Council of Frankfurt

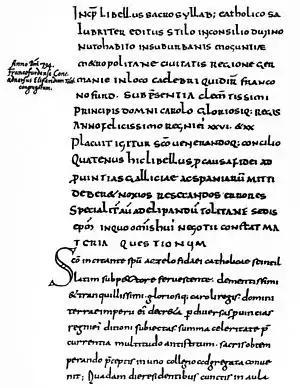
Mention of Frankfurt as "Franconofurd" in the "Sacrosyllabus" of Paulinus of Aquileia of 794

The Council of Frankfurt, traditionally also the Council of Frankfort, in 794 was called by Charlemagne, as a meeting of the important churchmen of the Frankish realm. Bishops and priests from Francia, Aquitaine, Italy, and Provence gathered in "Franconofurd" (now known as Frankfurt am Main). The synod, held in June 794, allowed the discussion and resolution of many central religious and political questions.